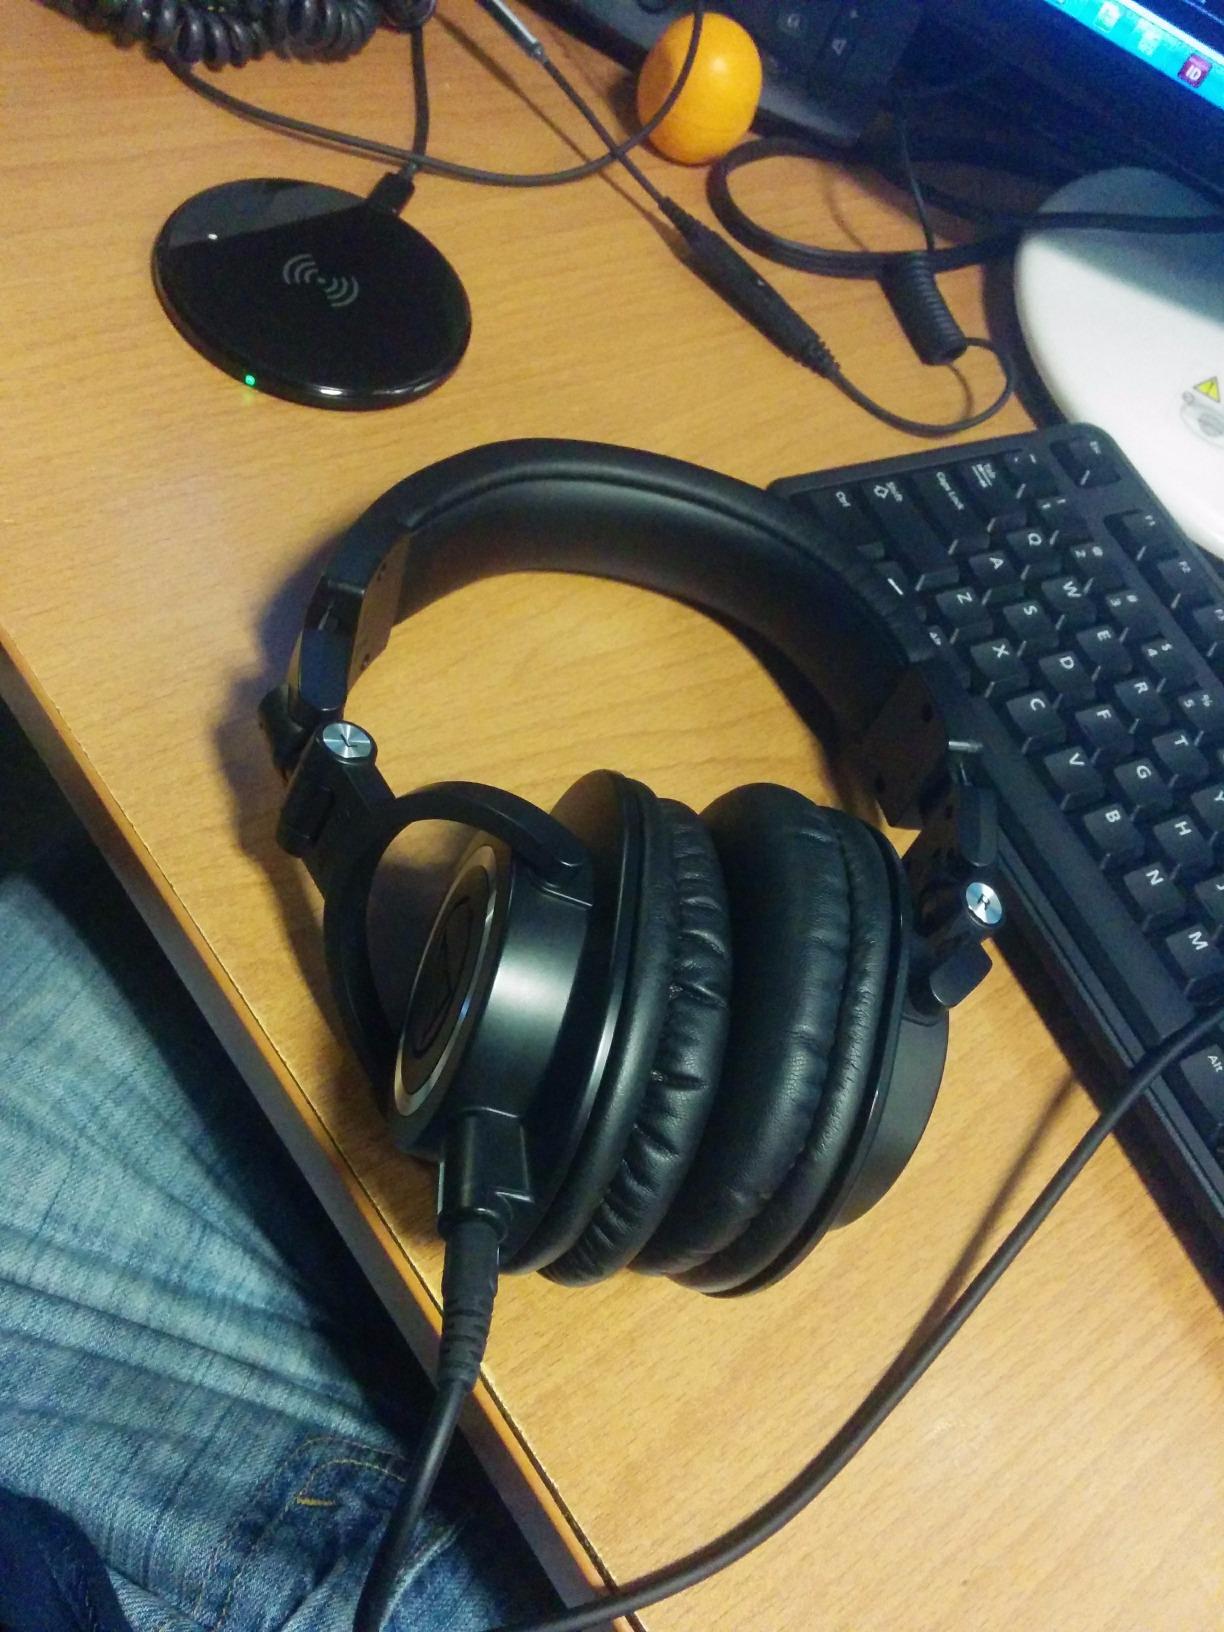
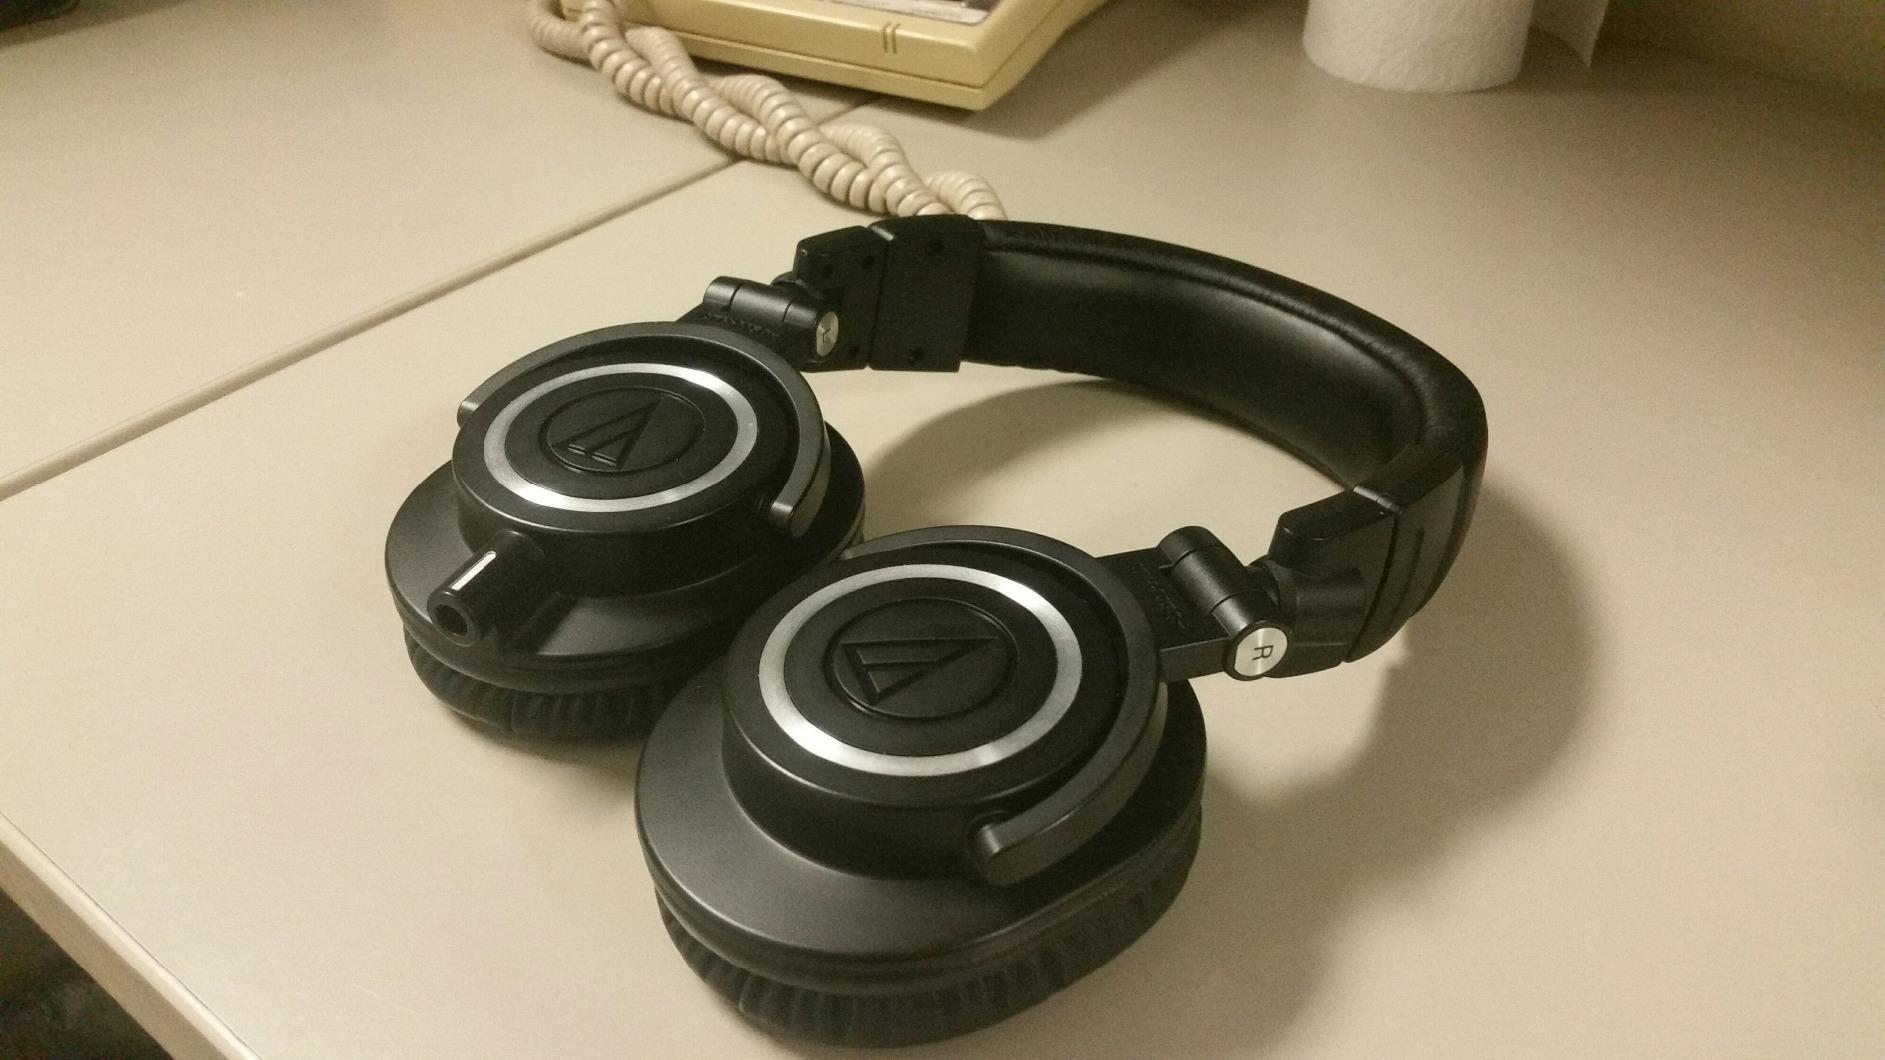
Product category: headphones
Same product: yes